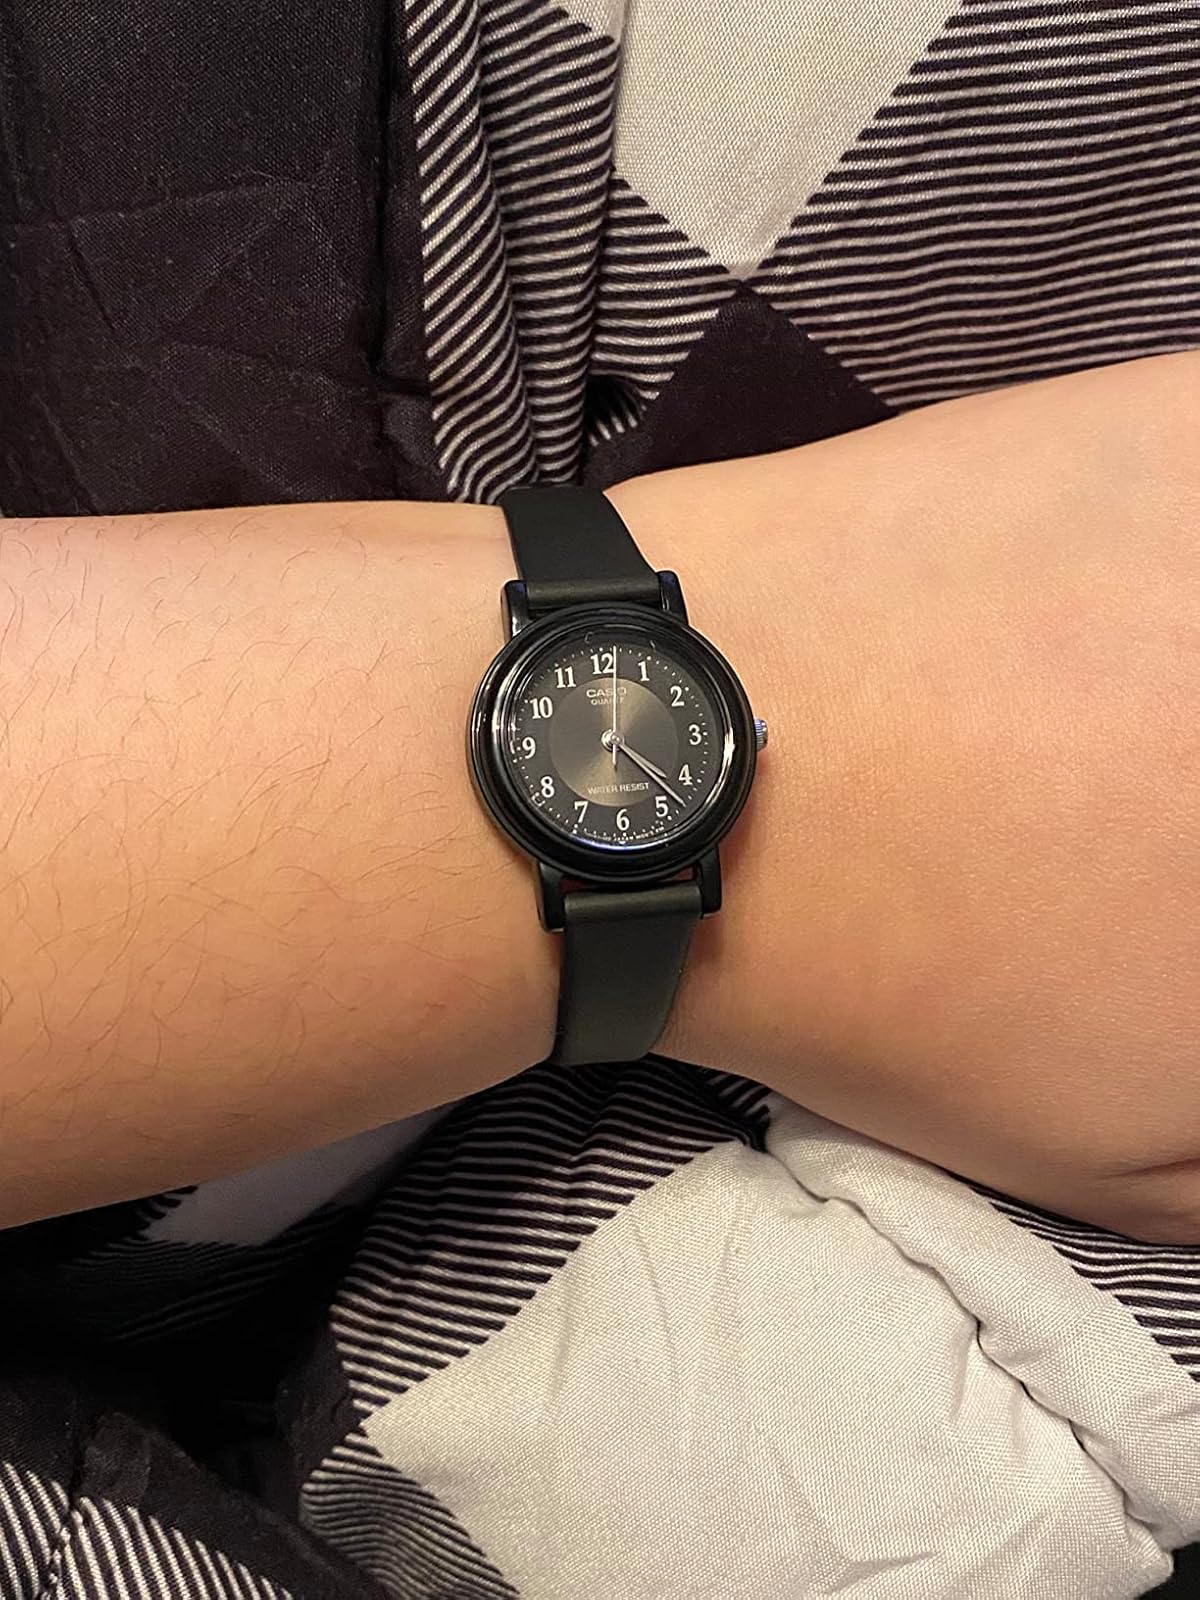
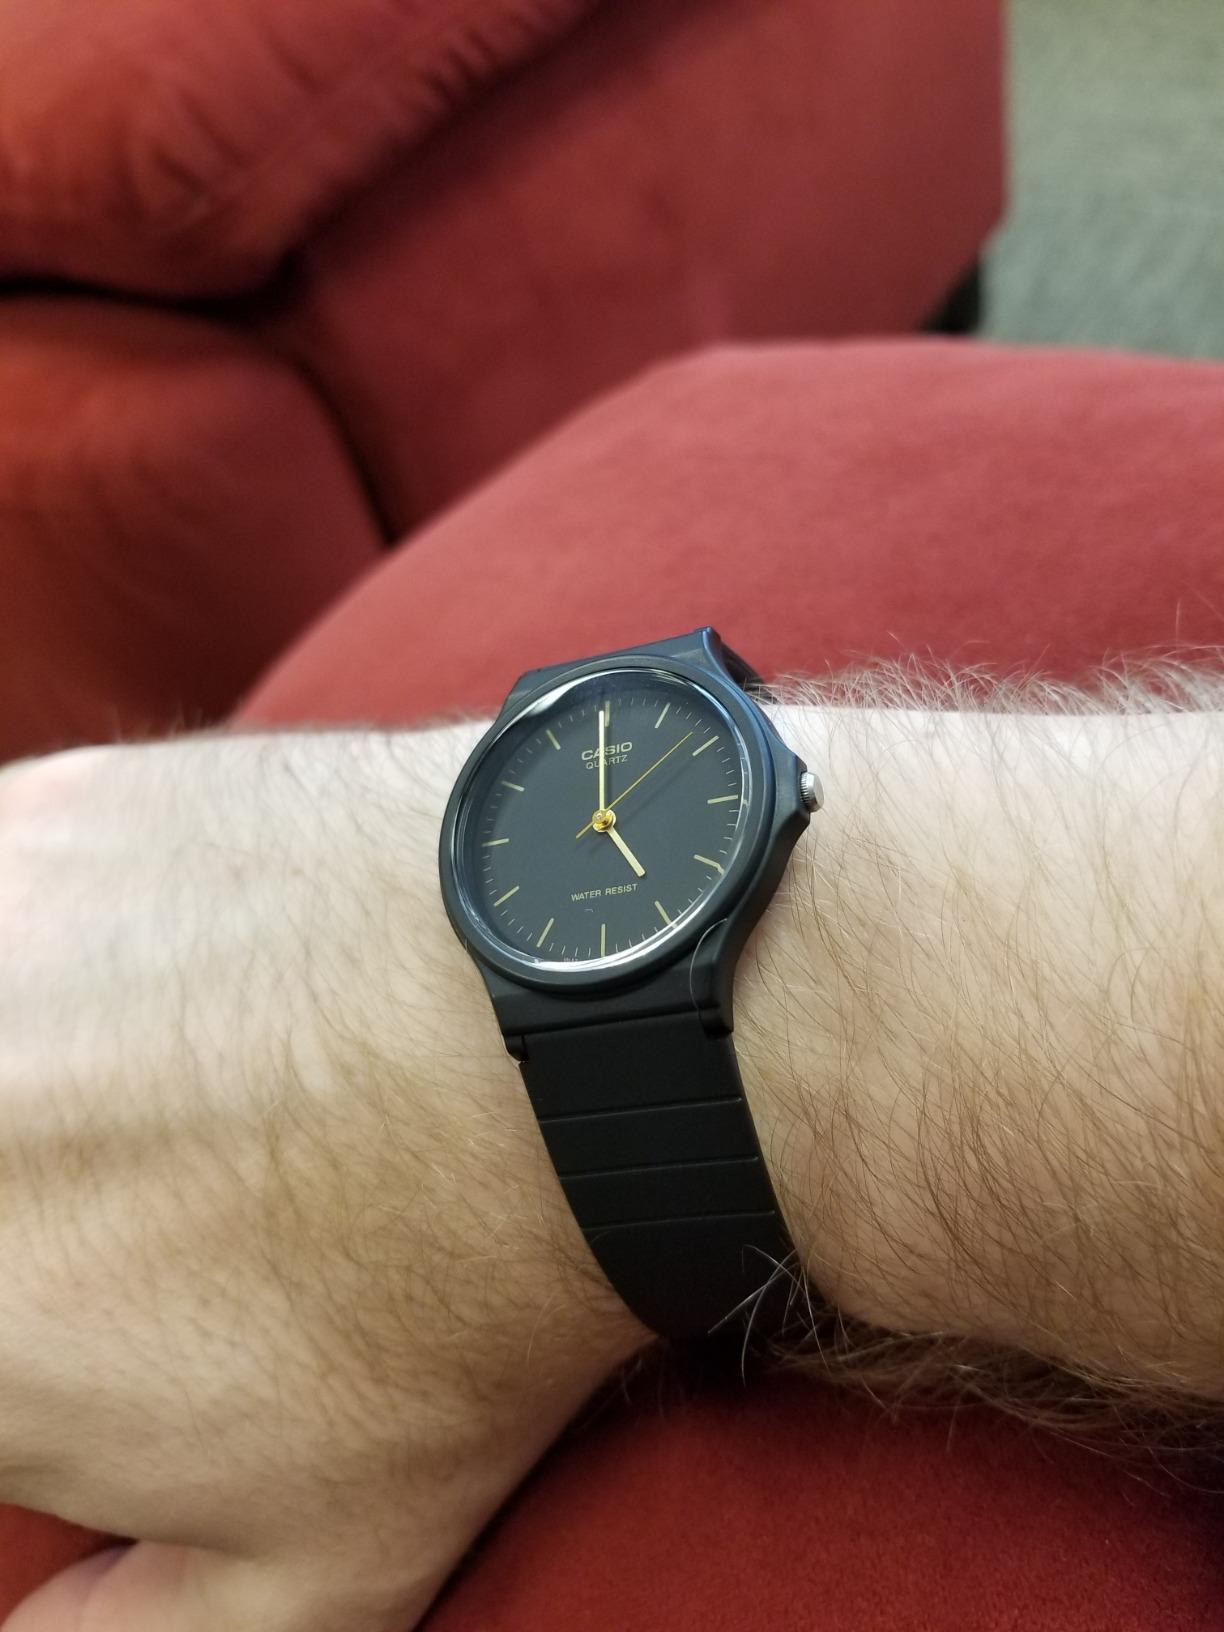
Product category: accessories_watch
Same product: no